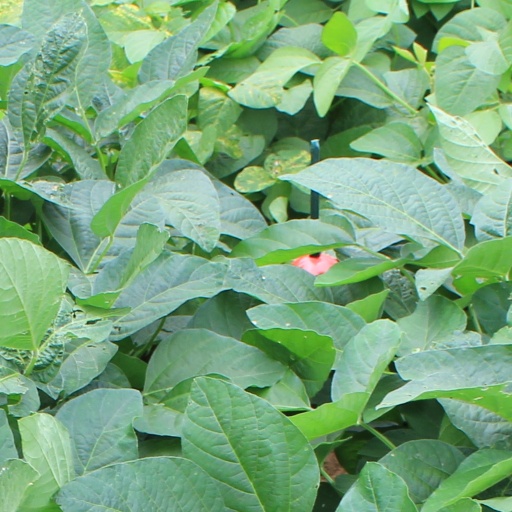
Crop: soybean